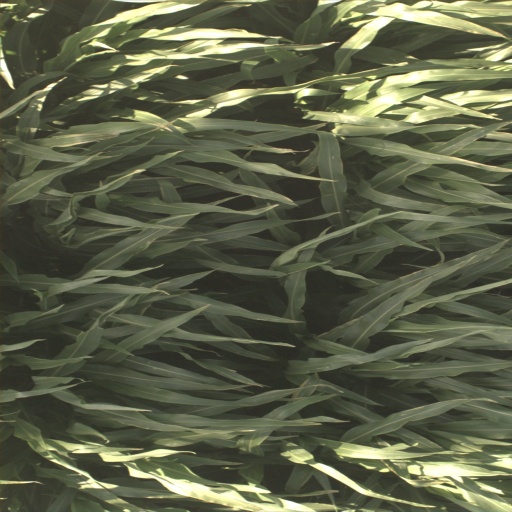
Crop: sorghum